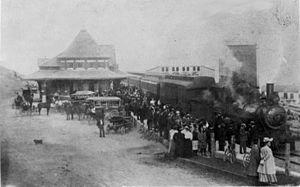
La gare de Goderich (CPR) est une ancienne gare ferroviaire canadienne de la ligne de Guelph à Goderich, située sur le territoire de la municipalité de Goderich, dans la province de l'Ontario.